Sir James Hamlyn, 1st Baronet

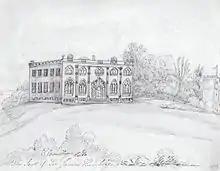
1832 ink sketch attributed to A.P. Radcliffe inscribed: "Clovelly the seat of Sir James Hamblyn (sic) 1832" (i.e. during ownership of the 2nd Baronet). The tower of the parish church is visible at right

In 1789 his manor house Clovelly Court was destroyed by fire and he rebuilt it in the then fashionable Georgian-Gothic style. In 1797 Swete wrote as follows in his "Journal" concerning his visit to Clovelly: